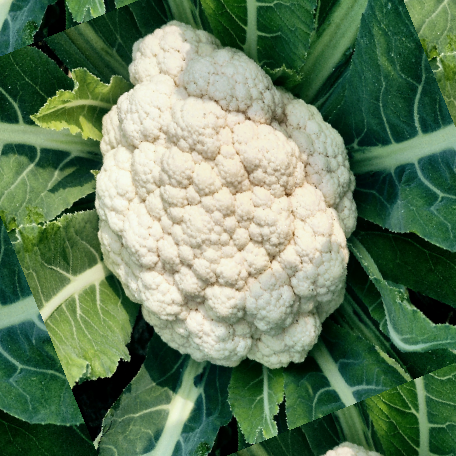
Label: Disease Free